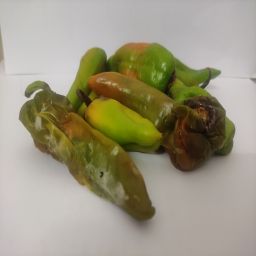
Crop: New Mexico Green Chile
Quality: Damaged